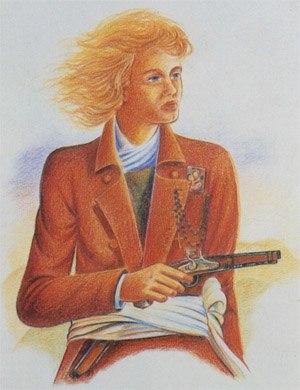
Jean Jan - This image is a work of fiction and does not correspond to known descriptions of Jean Jan
L'expédition de Quiberon ou débarquement des émigrés à Quiberon est une opération militaire de contre-révolution qui commença le 23 juin 1795 et qui fut définitivement repoussée le 21 juillet 1795. Organisée par l'Angleterre afin de prêter main-forte à la Chouannerie et à l'armée catholique et royale en Vendée, elle devait soulever tout l'Ouest de la France afin de mettre fin à la Révolution française et permettre le retour de la monarchie. Mais son échec eut un grand retentissement et porta un coup funeste au parti royaliste.
Jean Jan, né le 15 juin 1772 à Baud, mort le 24 juin 1798 à Melrand, est un chef chouan lors de la Révolution française. Il est un des lieutenants de Georges Cadoudal.